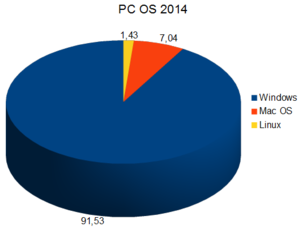
Camembert 3D des parts des systèmes d'exploitation des PC en 2014
En informatique, un système d'exploitation est un ensemble de programmes qui dirige l'utilisation des ressources d'un ordinateur par des logiciels applicatifs. Il reçoit des demandes d'utilisation des ressources de l'ordinateur — ressources de stockage des mémoires, ressources de calcul du processeur central, ressources de communication vers des périphériques ou via le réseau — de la part des logiciels applicatifs. Le système d'exploitation gère les demandes ainsi que les ressources nécessaires, évitant les interférences entre les logiciels.